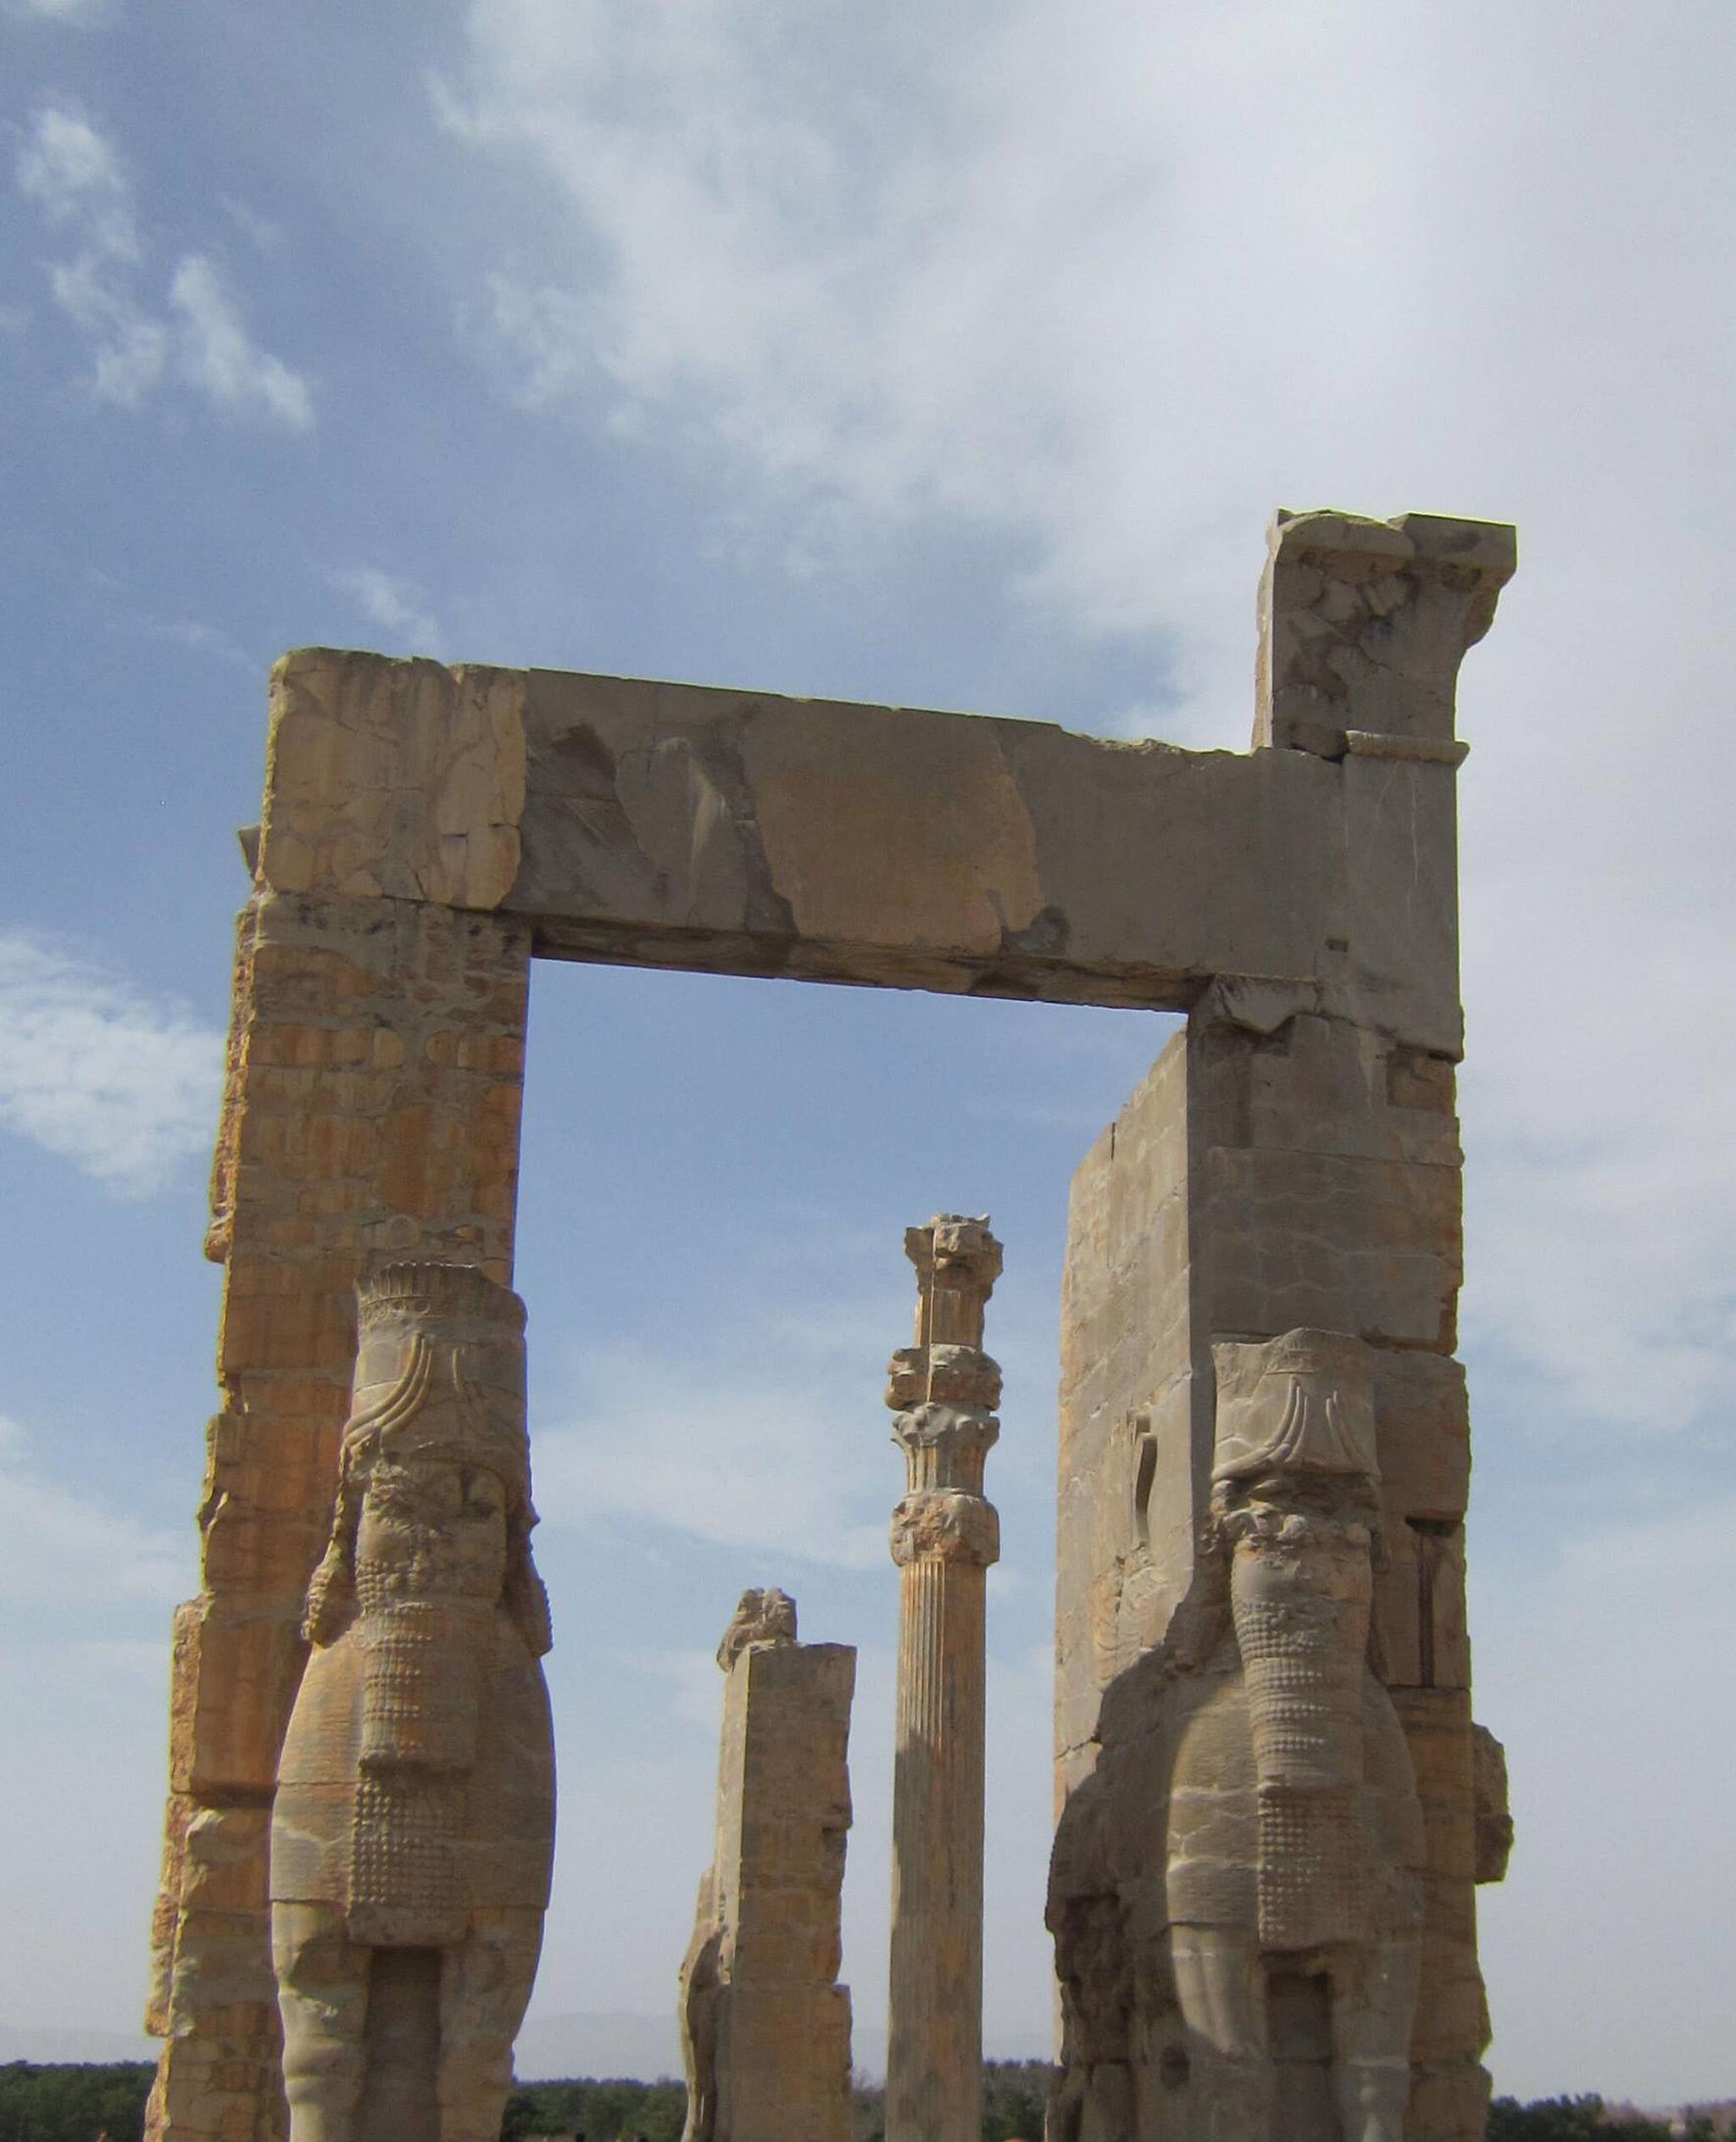
Title: تخت جمشید (کهن دیار)
Date: 2015-02-12 12:32:23
Categories: Gate of All Nations, Images from Wiki Loves Monuments 2018, Self-published work, Cultural heritage monuments in Iran with known IDs, Uploaded via Campaign:wlm-ir, Images from Wiki Loves Monuments in Marvdasht, 2015 in Persepolis, Images from Wiki Loves Monuments 2018 in Iran